Ialomița County

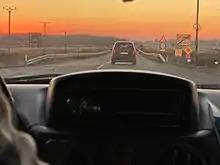
Sunset in Țăndărei

The Ialomița County Council, renewed at the 2020 local elections, consists of 30 counsellors, with the following party composition: